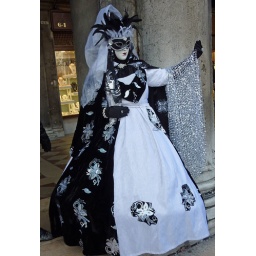
Lady in white and black (P1010080a)